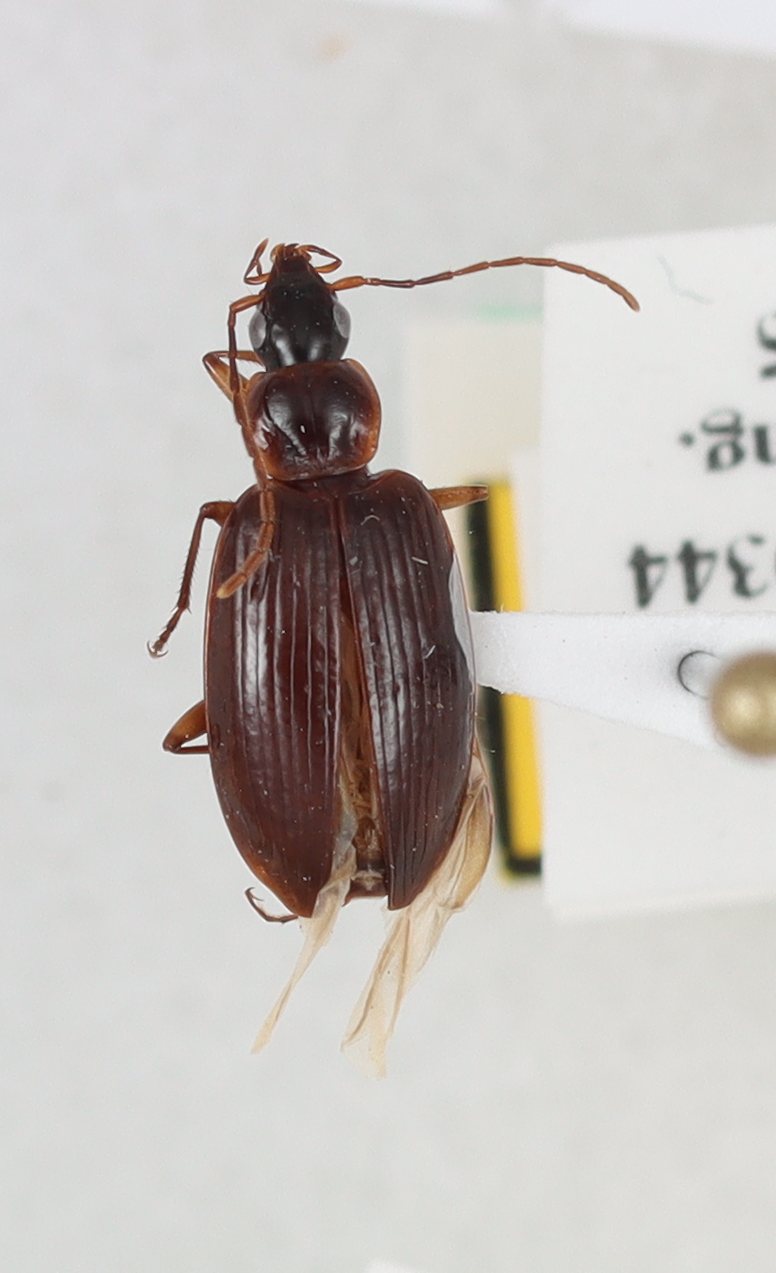
Scientific name: Blackburnia hawaiiensis
Plot: 15
Trap: E
Collected: 20190605